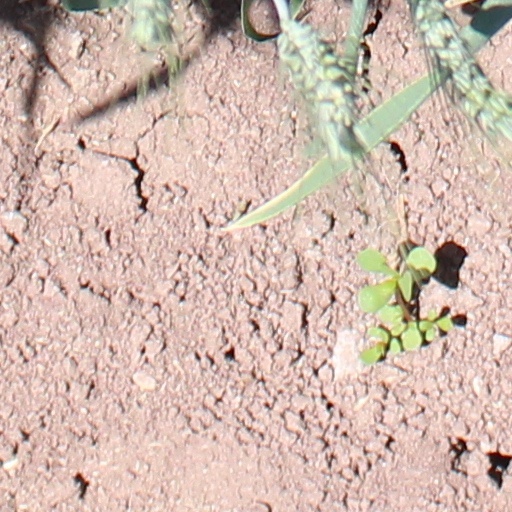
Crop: wheat